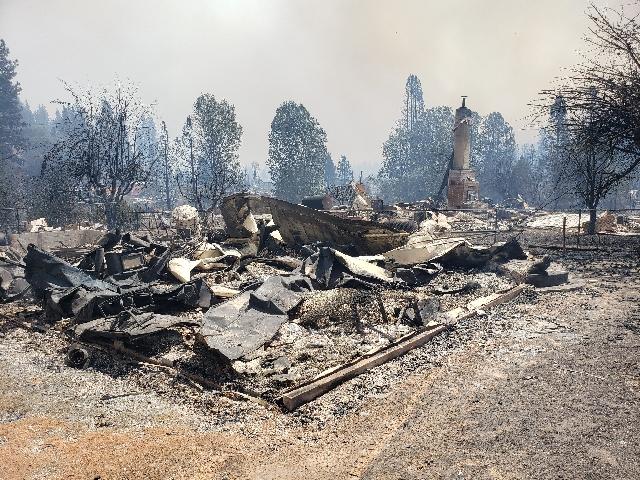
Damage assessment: destroyed